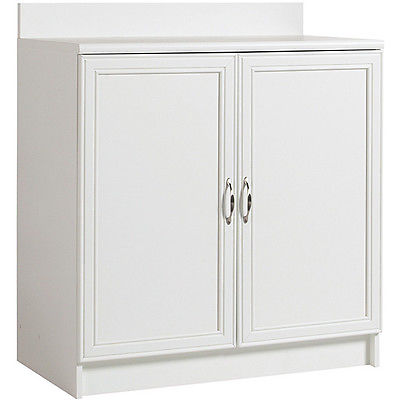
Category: cabinet